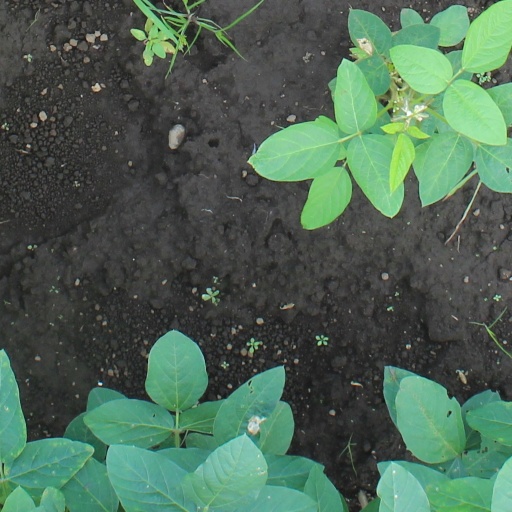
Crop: soybean